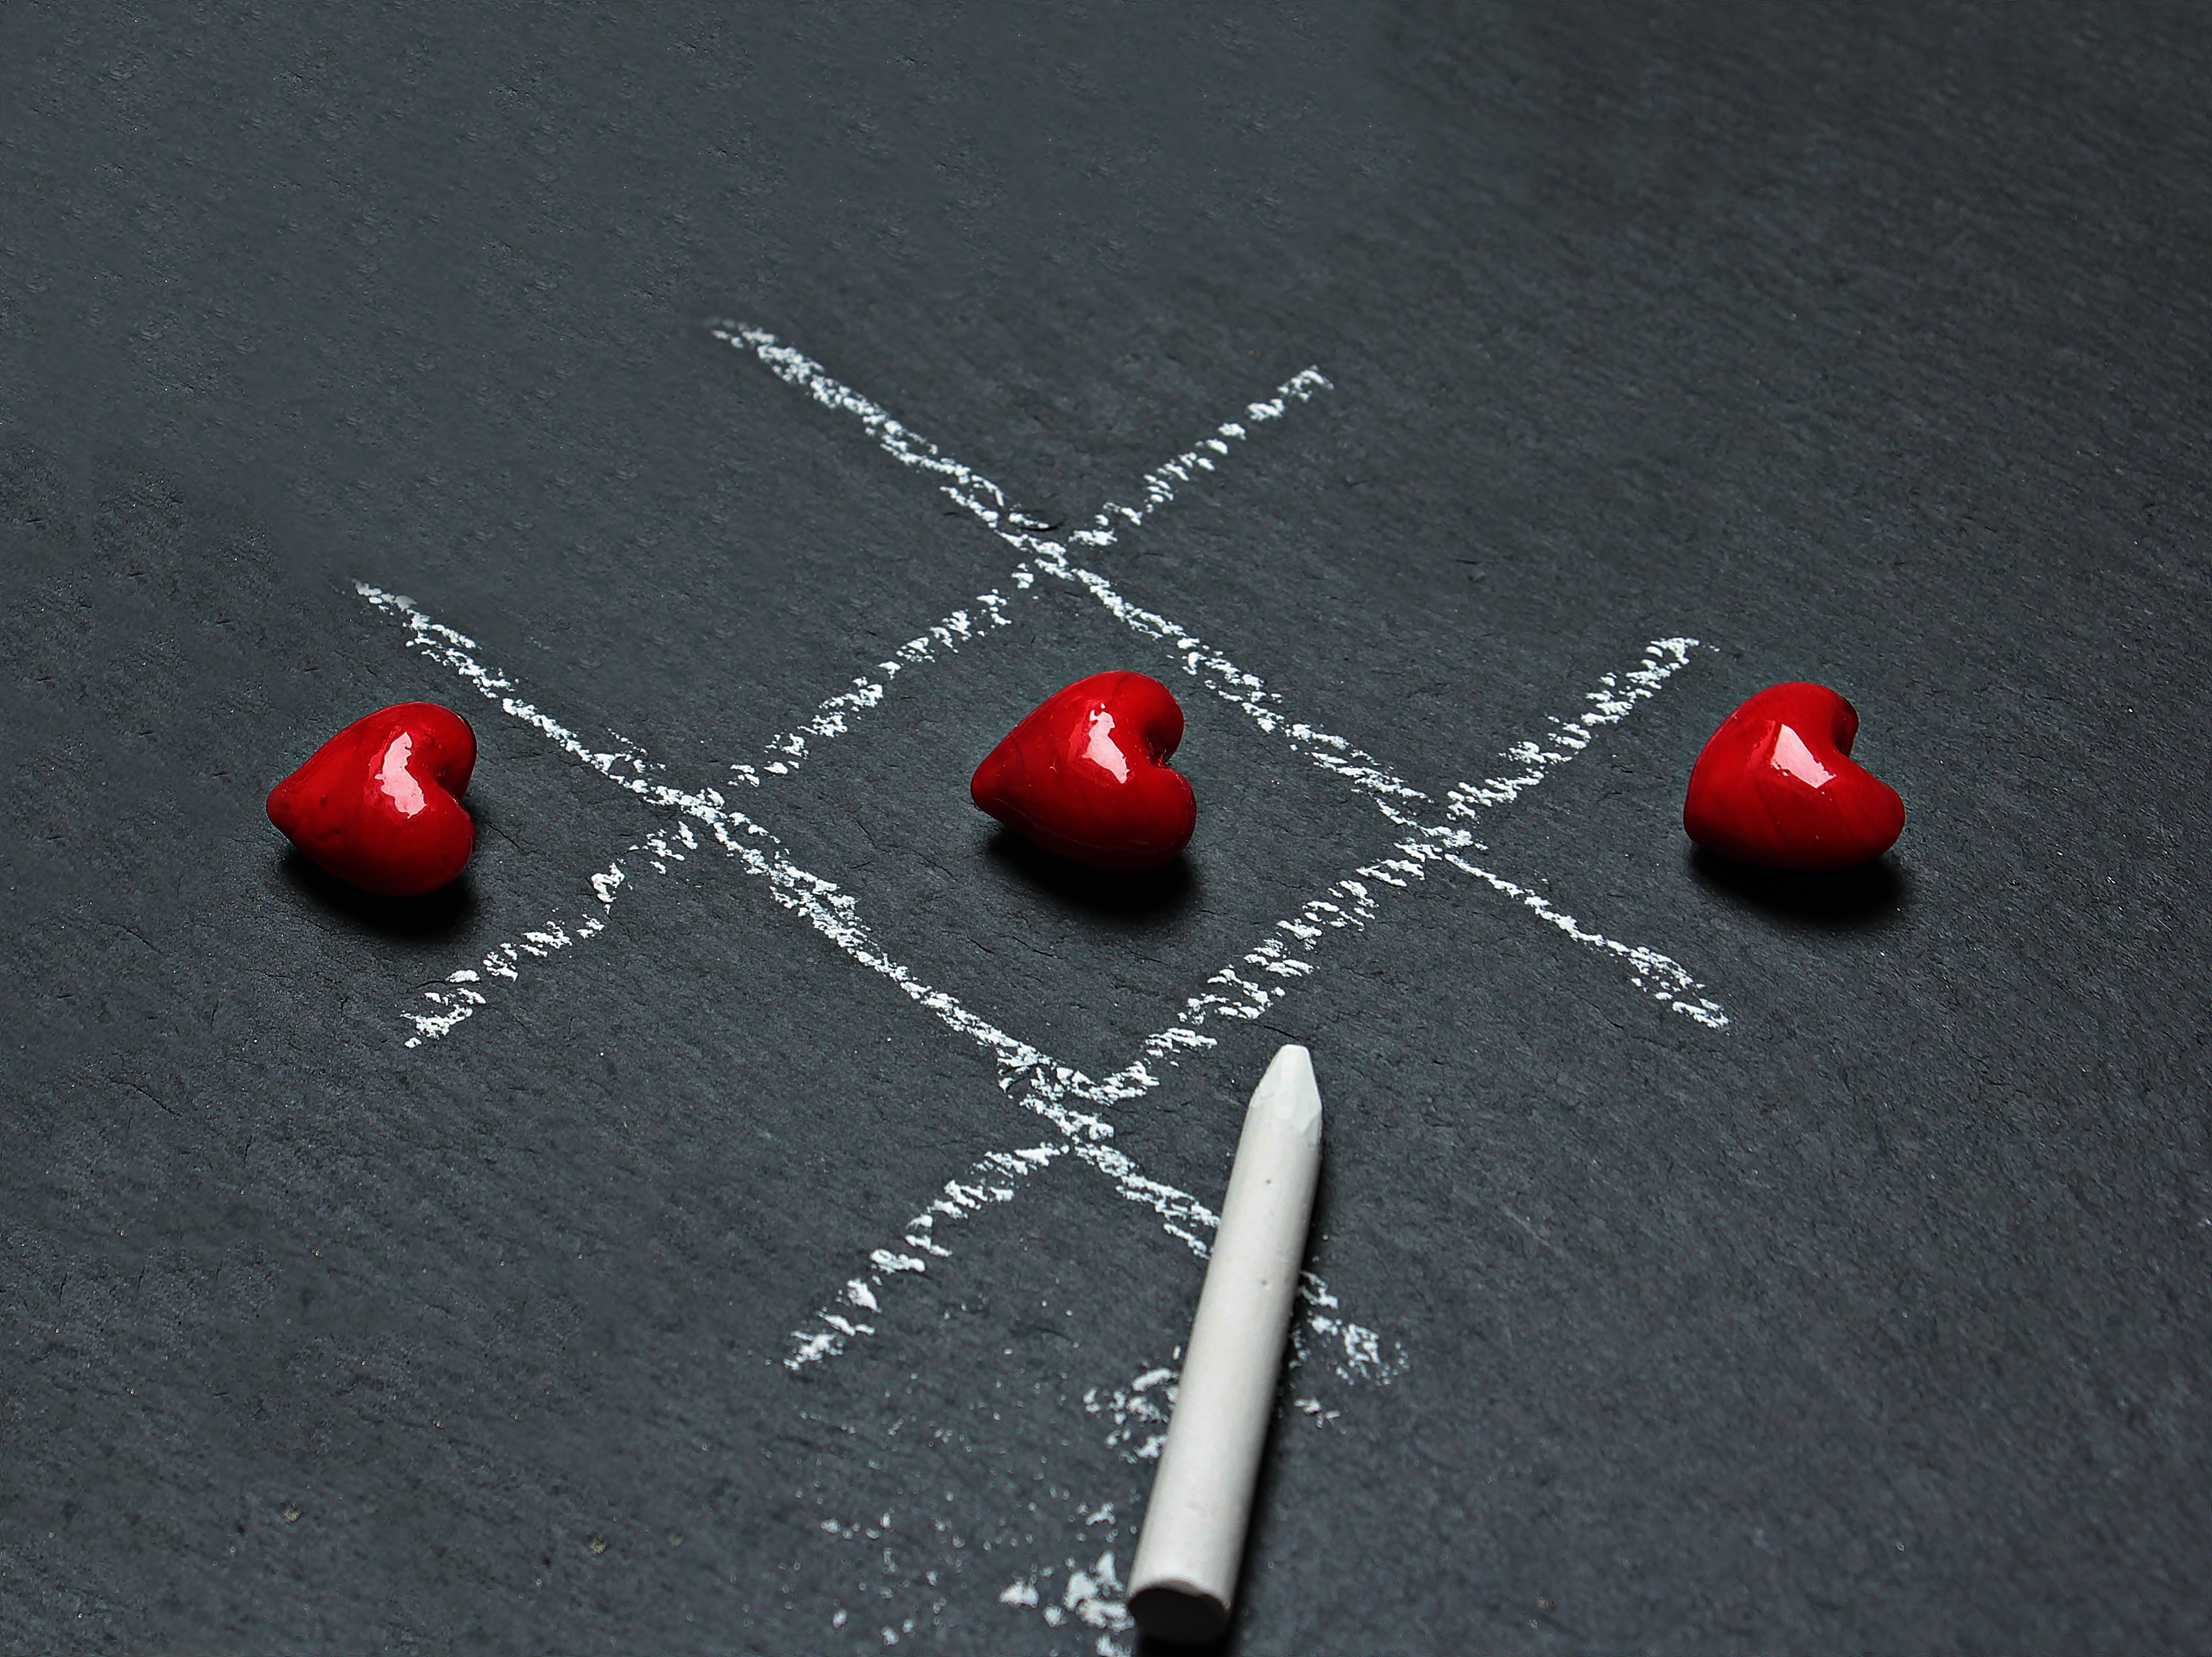
play, love, heart, red, symbol, cross, together, material, circle, necklace, background image, jewellery, district, affection, background, happy, relationship, silver, symbolism, earrings, postcard, welcome, center, organ, connection, shape, connectedness, greeting, greeting card, emotion, feelings, tic tac toe, ankreuzen, strategy game, two people, two people strategy game, three wins, three wins game, dodelschach, love symbol, game running, heart wins, wins love, love triumphs, fashion accessory